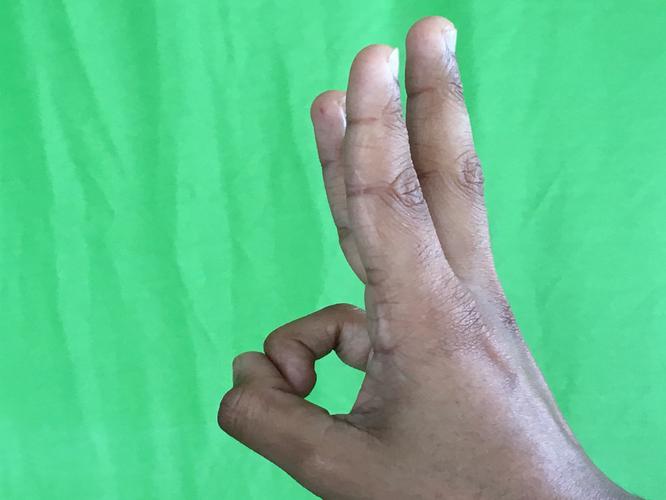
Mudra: Trishulam
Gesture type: single_hand